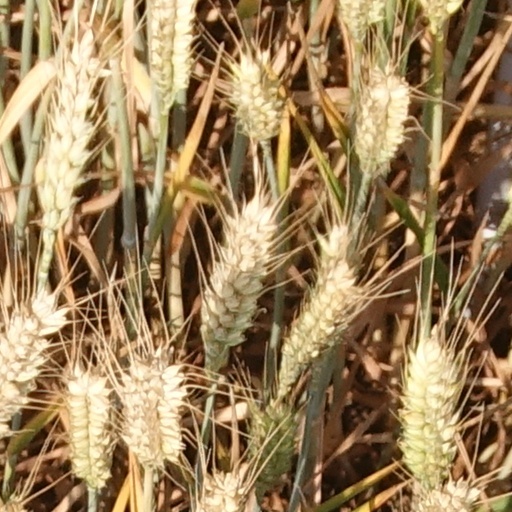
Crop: wheat